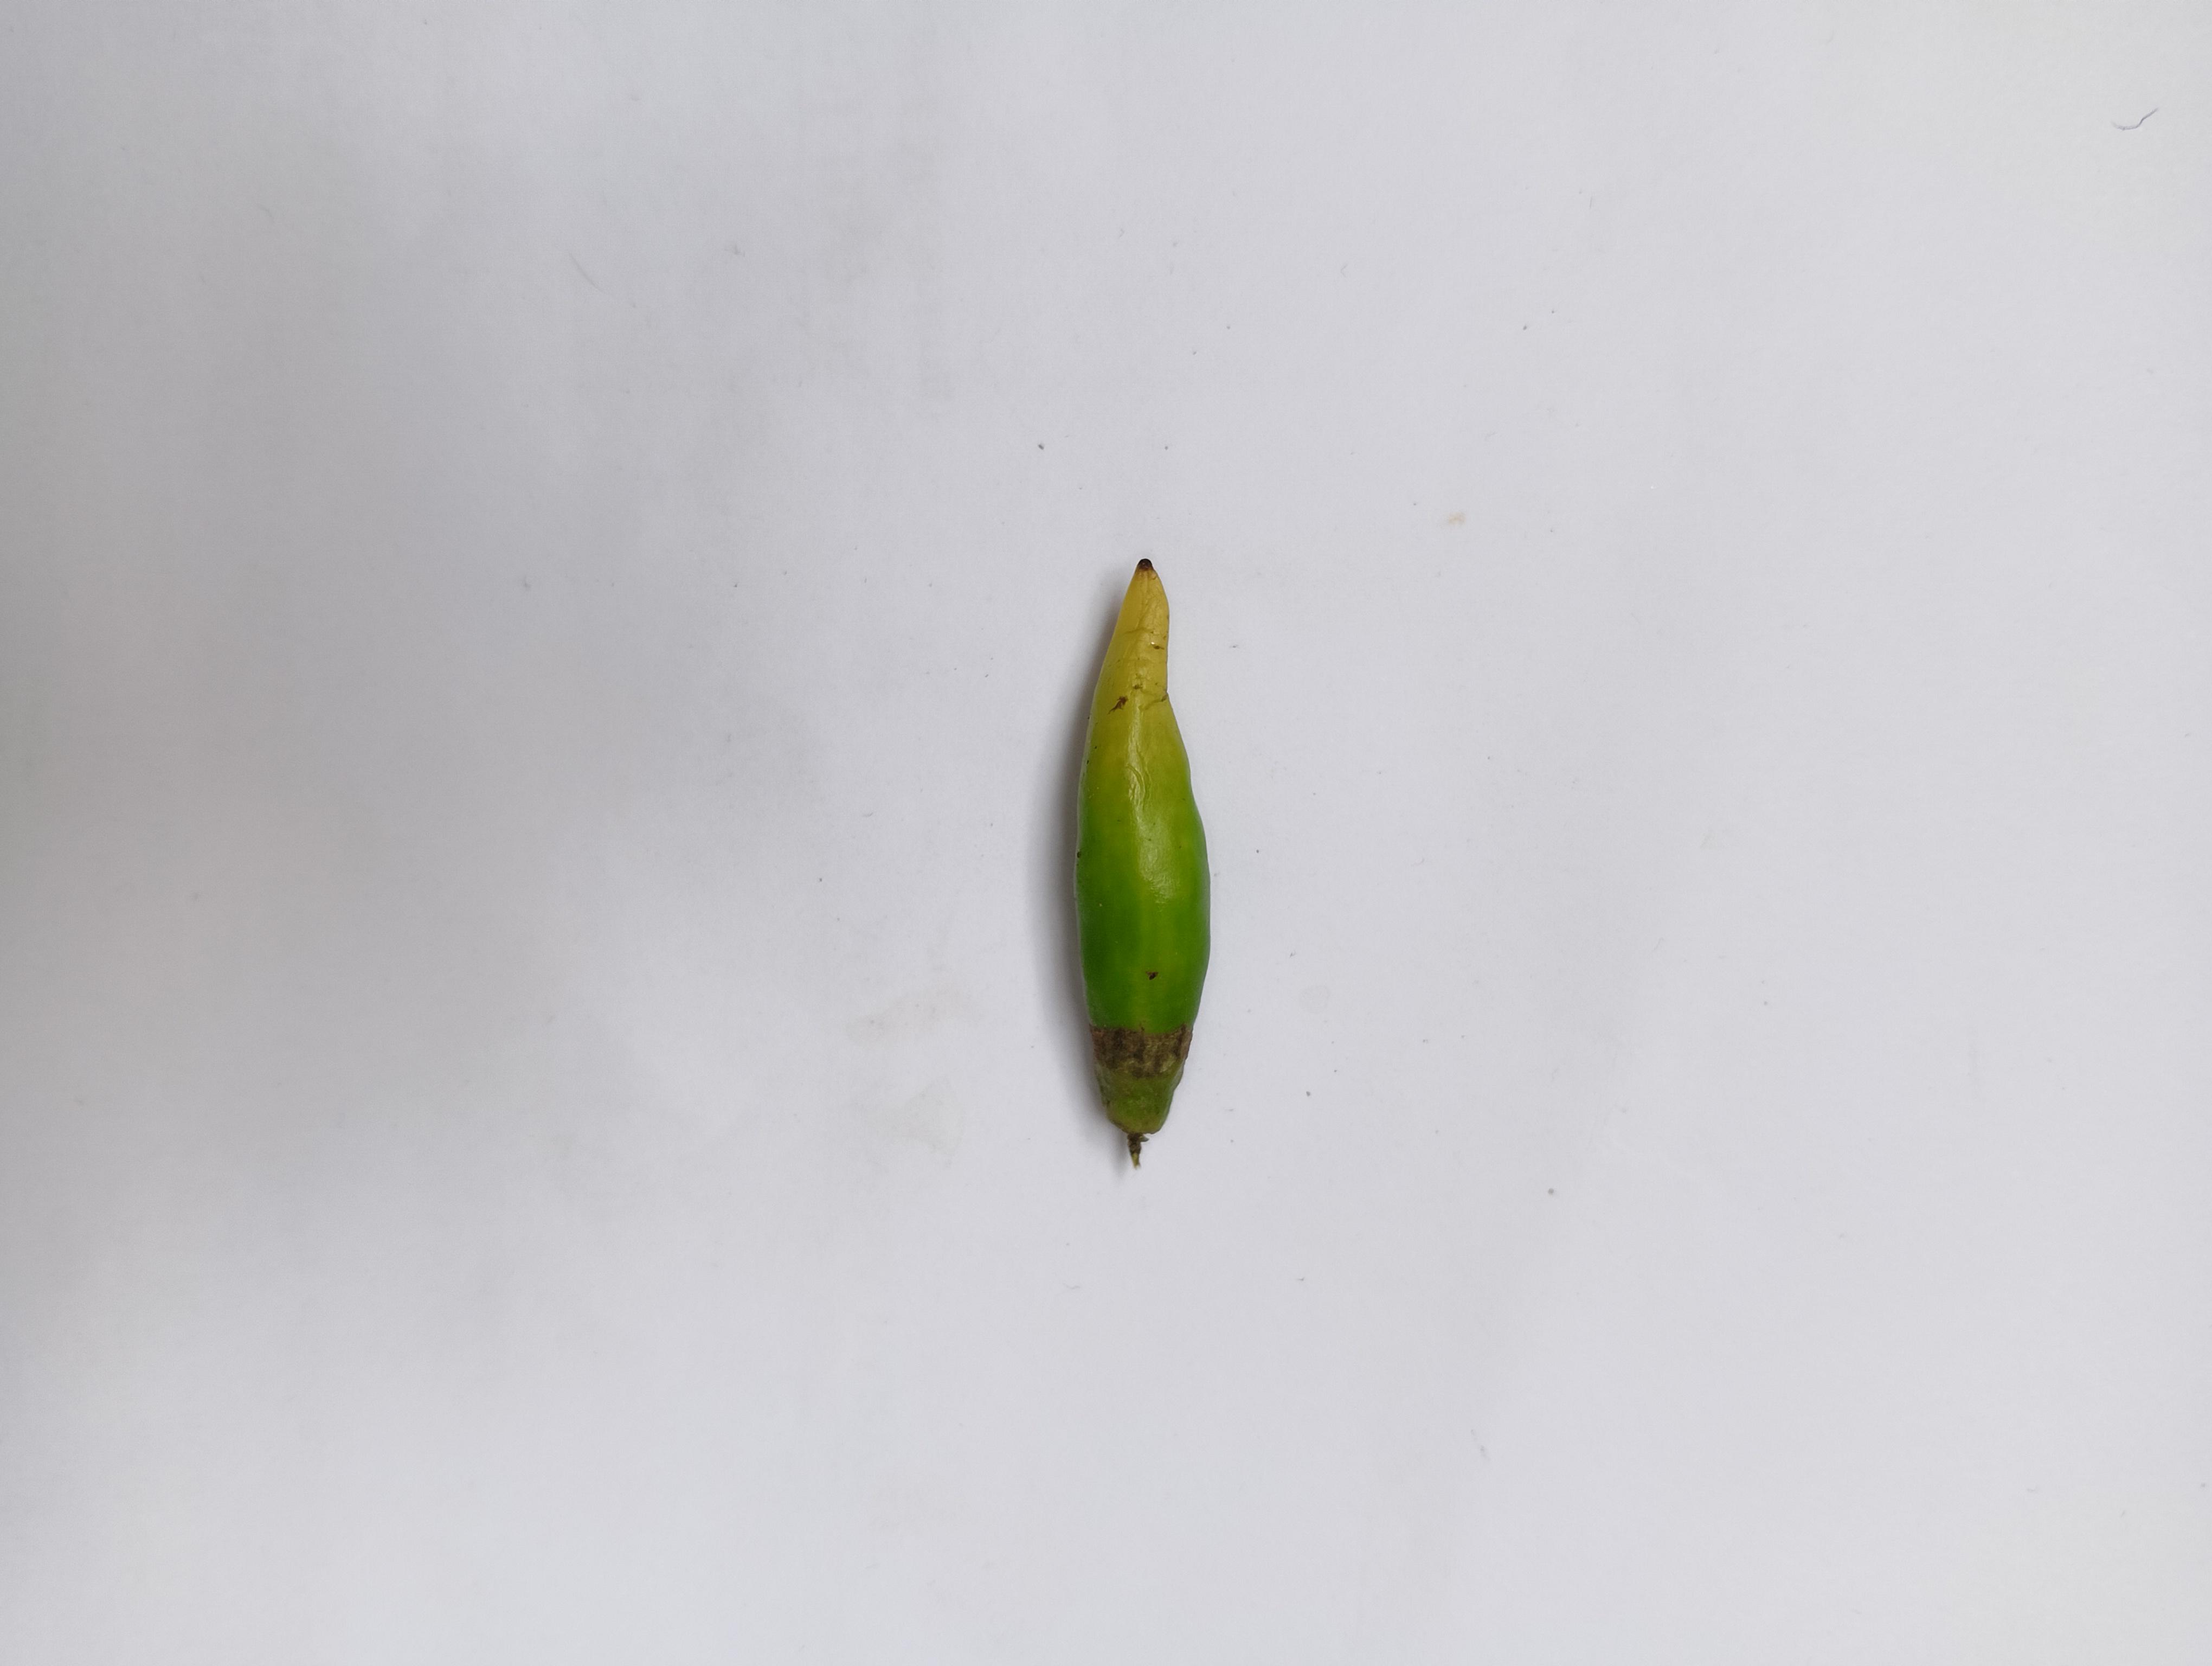
Label: Green Chili